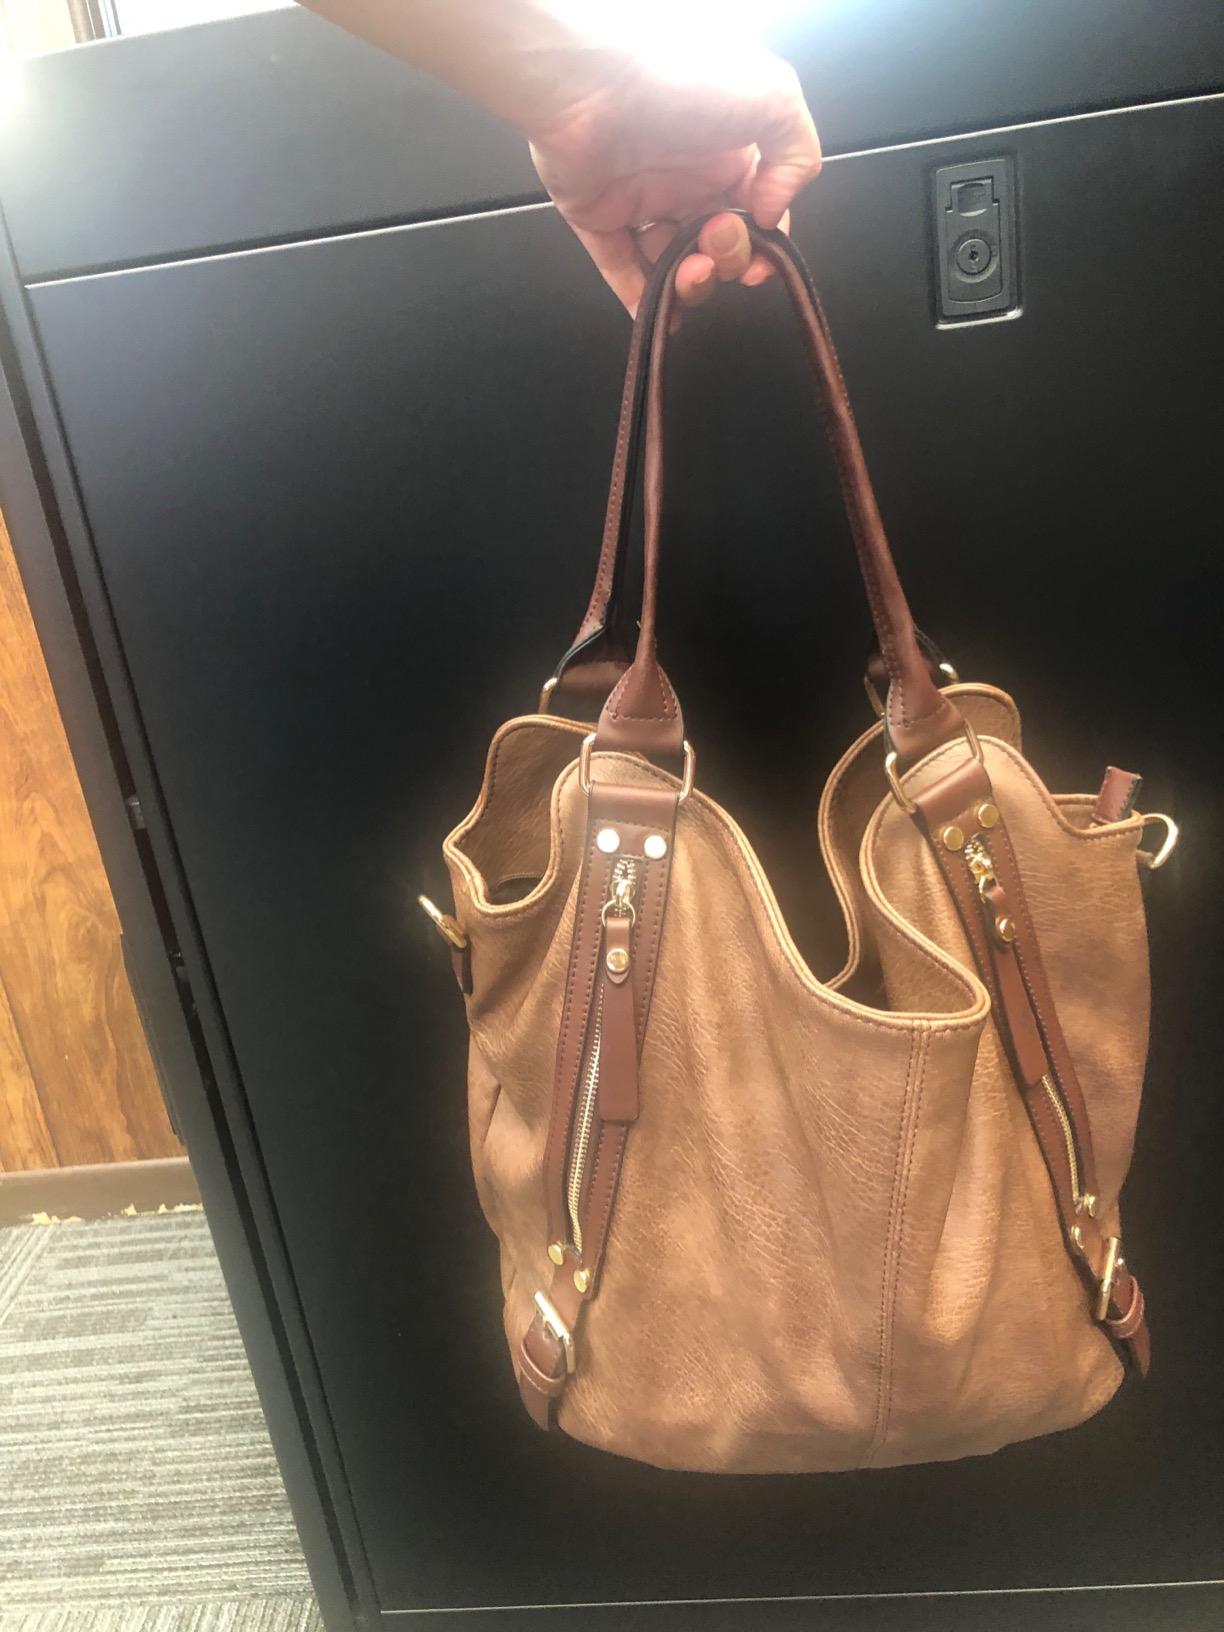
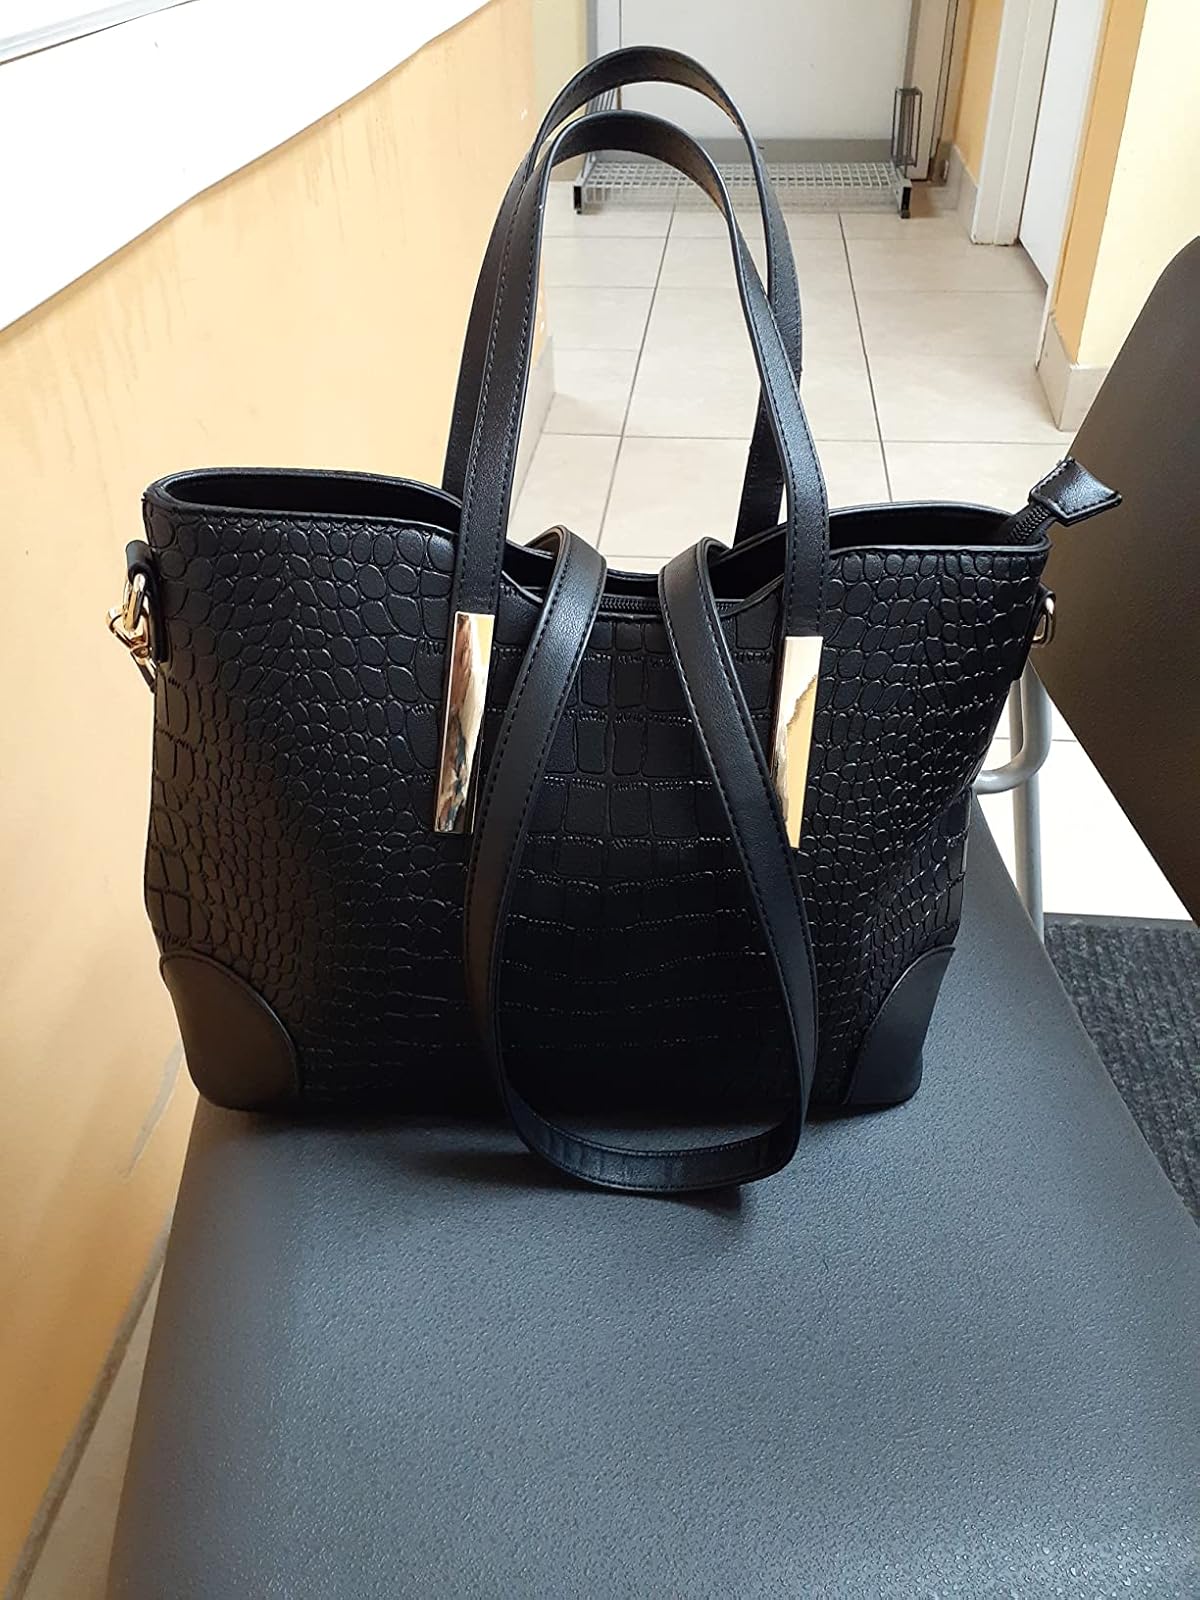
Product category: accessories_handbag
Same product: no